Coach (sport)

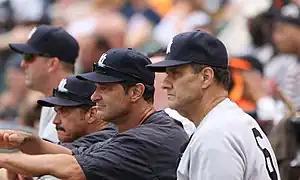
New York Yankees' manager Joe Torre "(far right)" with coaches "(from left to right)" Kevin Long, Ron Guidry, and Don Mattingly

An athletic coach is a person coaching in sport, involved in the direction, instruction, and training of a sports team or athlete.